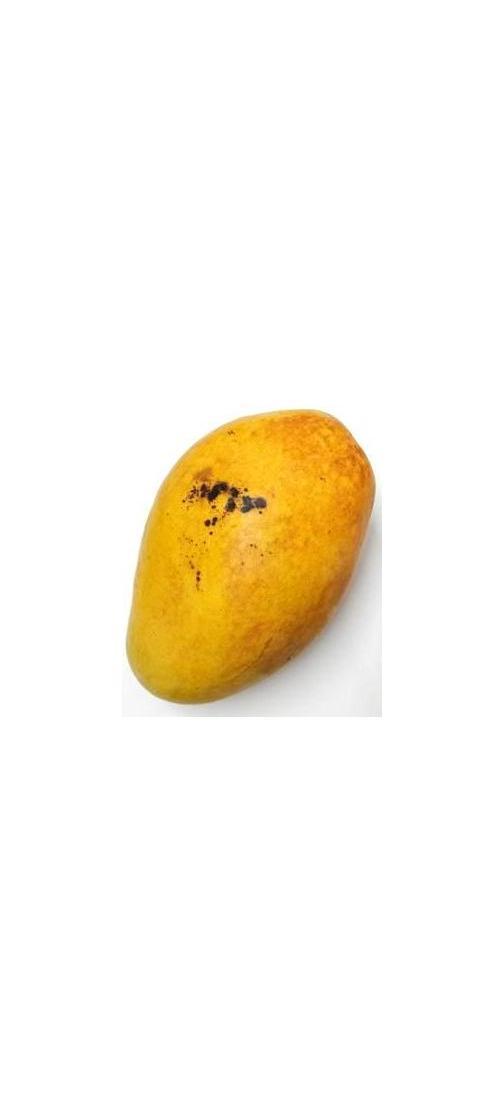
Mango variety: Bari-11